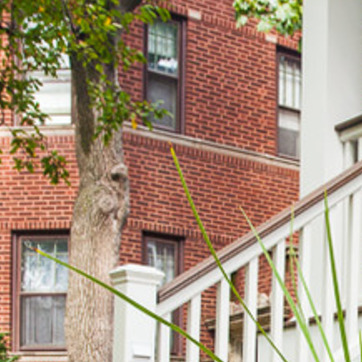
Material: brick